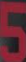
Number: 5